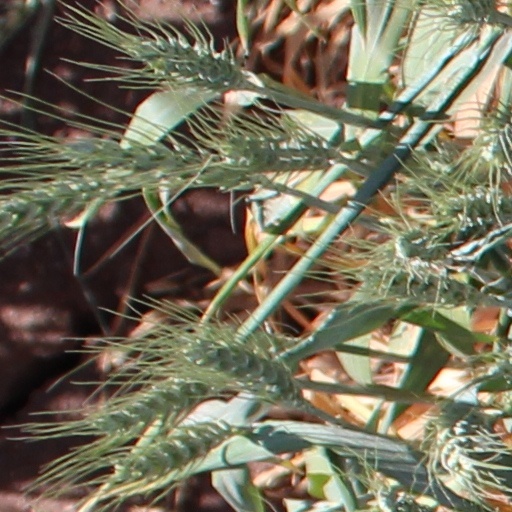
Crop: wheat